Alicia Little

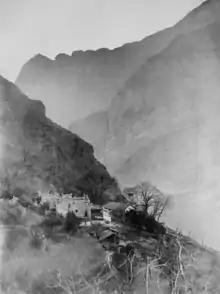
"Country House on the Yangtze" by Kazumasa Ogawa, as it appears in Little's book

Little kept a diary during 1893-1894 which she prepared for publication. In 1894, she met the photographic printer Kazumasa Ogawa whilst they were visiting Japan. The diary became to basis of a well bound book. Ogawa supplied photographs and it was published as "My Diary in a Chinese Farm". The book described her stay on the farm near the Yangtze River.